Natural disaster

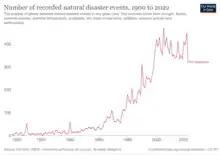
Number of recorded natural disaster events (1900–2022)

As of 2019, the countries with the highest share of disability-adjusted life years (DALY) lost due to natural disasters are Bahamas, Haiti, Zimbabwe and Armenia (probably mainly due to the Spitak Earthquake). The Asia-Pacific region is the world's most disaster prone region. A person in Asia-Pacific is five times more likely to be hit by a natural disaster than someone living in other regions.